Hotel California

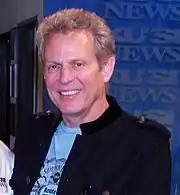
Don Felder composed the melody for "Hotel California".

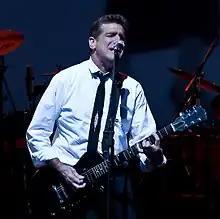
Glenn Frey provided the outline of "Hotel California".

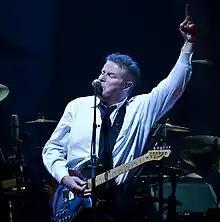
Don Henley wrote the lyrics to "Hotel California" with Frey.

A demo of the instrumental was developed by Don Felder in a rented house on Malibu Beach. He recorded the basic tracks with a Rhythm Ace drum machine and added a 12 string guitar on a four-track recording deck in his spare bedroom, then mixed in a bassline, and gave Don Henley and Glenn Frey each a copy of the recording. Felder, who met the Eagles through his high school bandmate Bernie Leadon, said that Leadon advised him to make tapes of songs he wrote for the band so that other band members like Henley, whose forte is in writing lyrics, might work with him on finishing the songs they liked. The demos he made were always instrumental, and on every album project he would submit 15 or 16 ideas. The demo he made for "Hotel California" showed influences from Latin and reggae music, and it grabbed the attention of Henley who said he liked the song that "sounds like a Mexican reggae or Bolero", which gave the song its first working title, "Mexican Reggae". "Record World" said that "a mild reggae flavor pervades the tune".